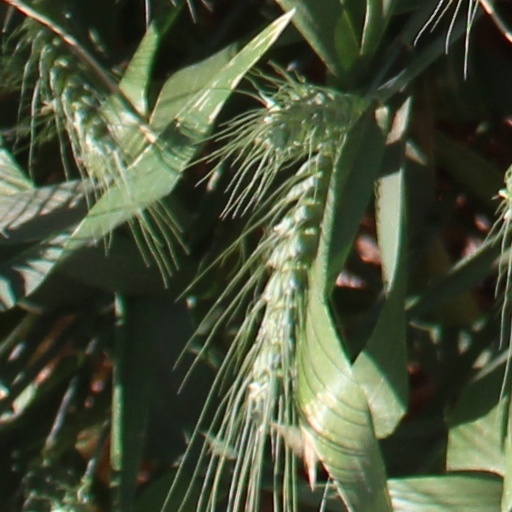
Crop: wheat